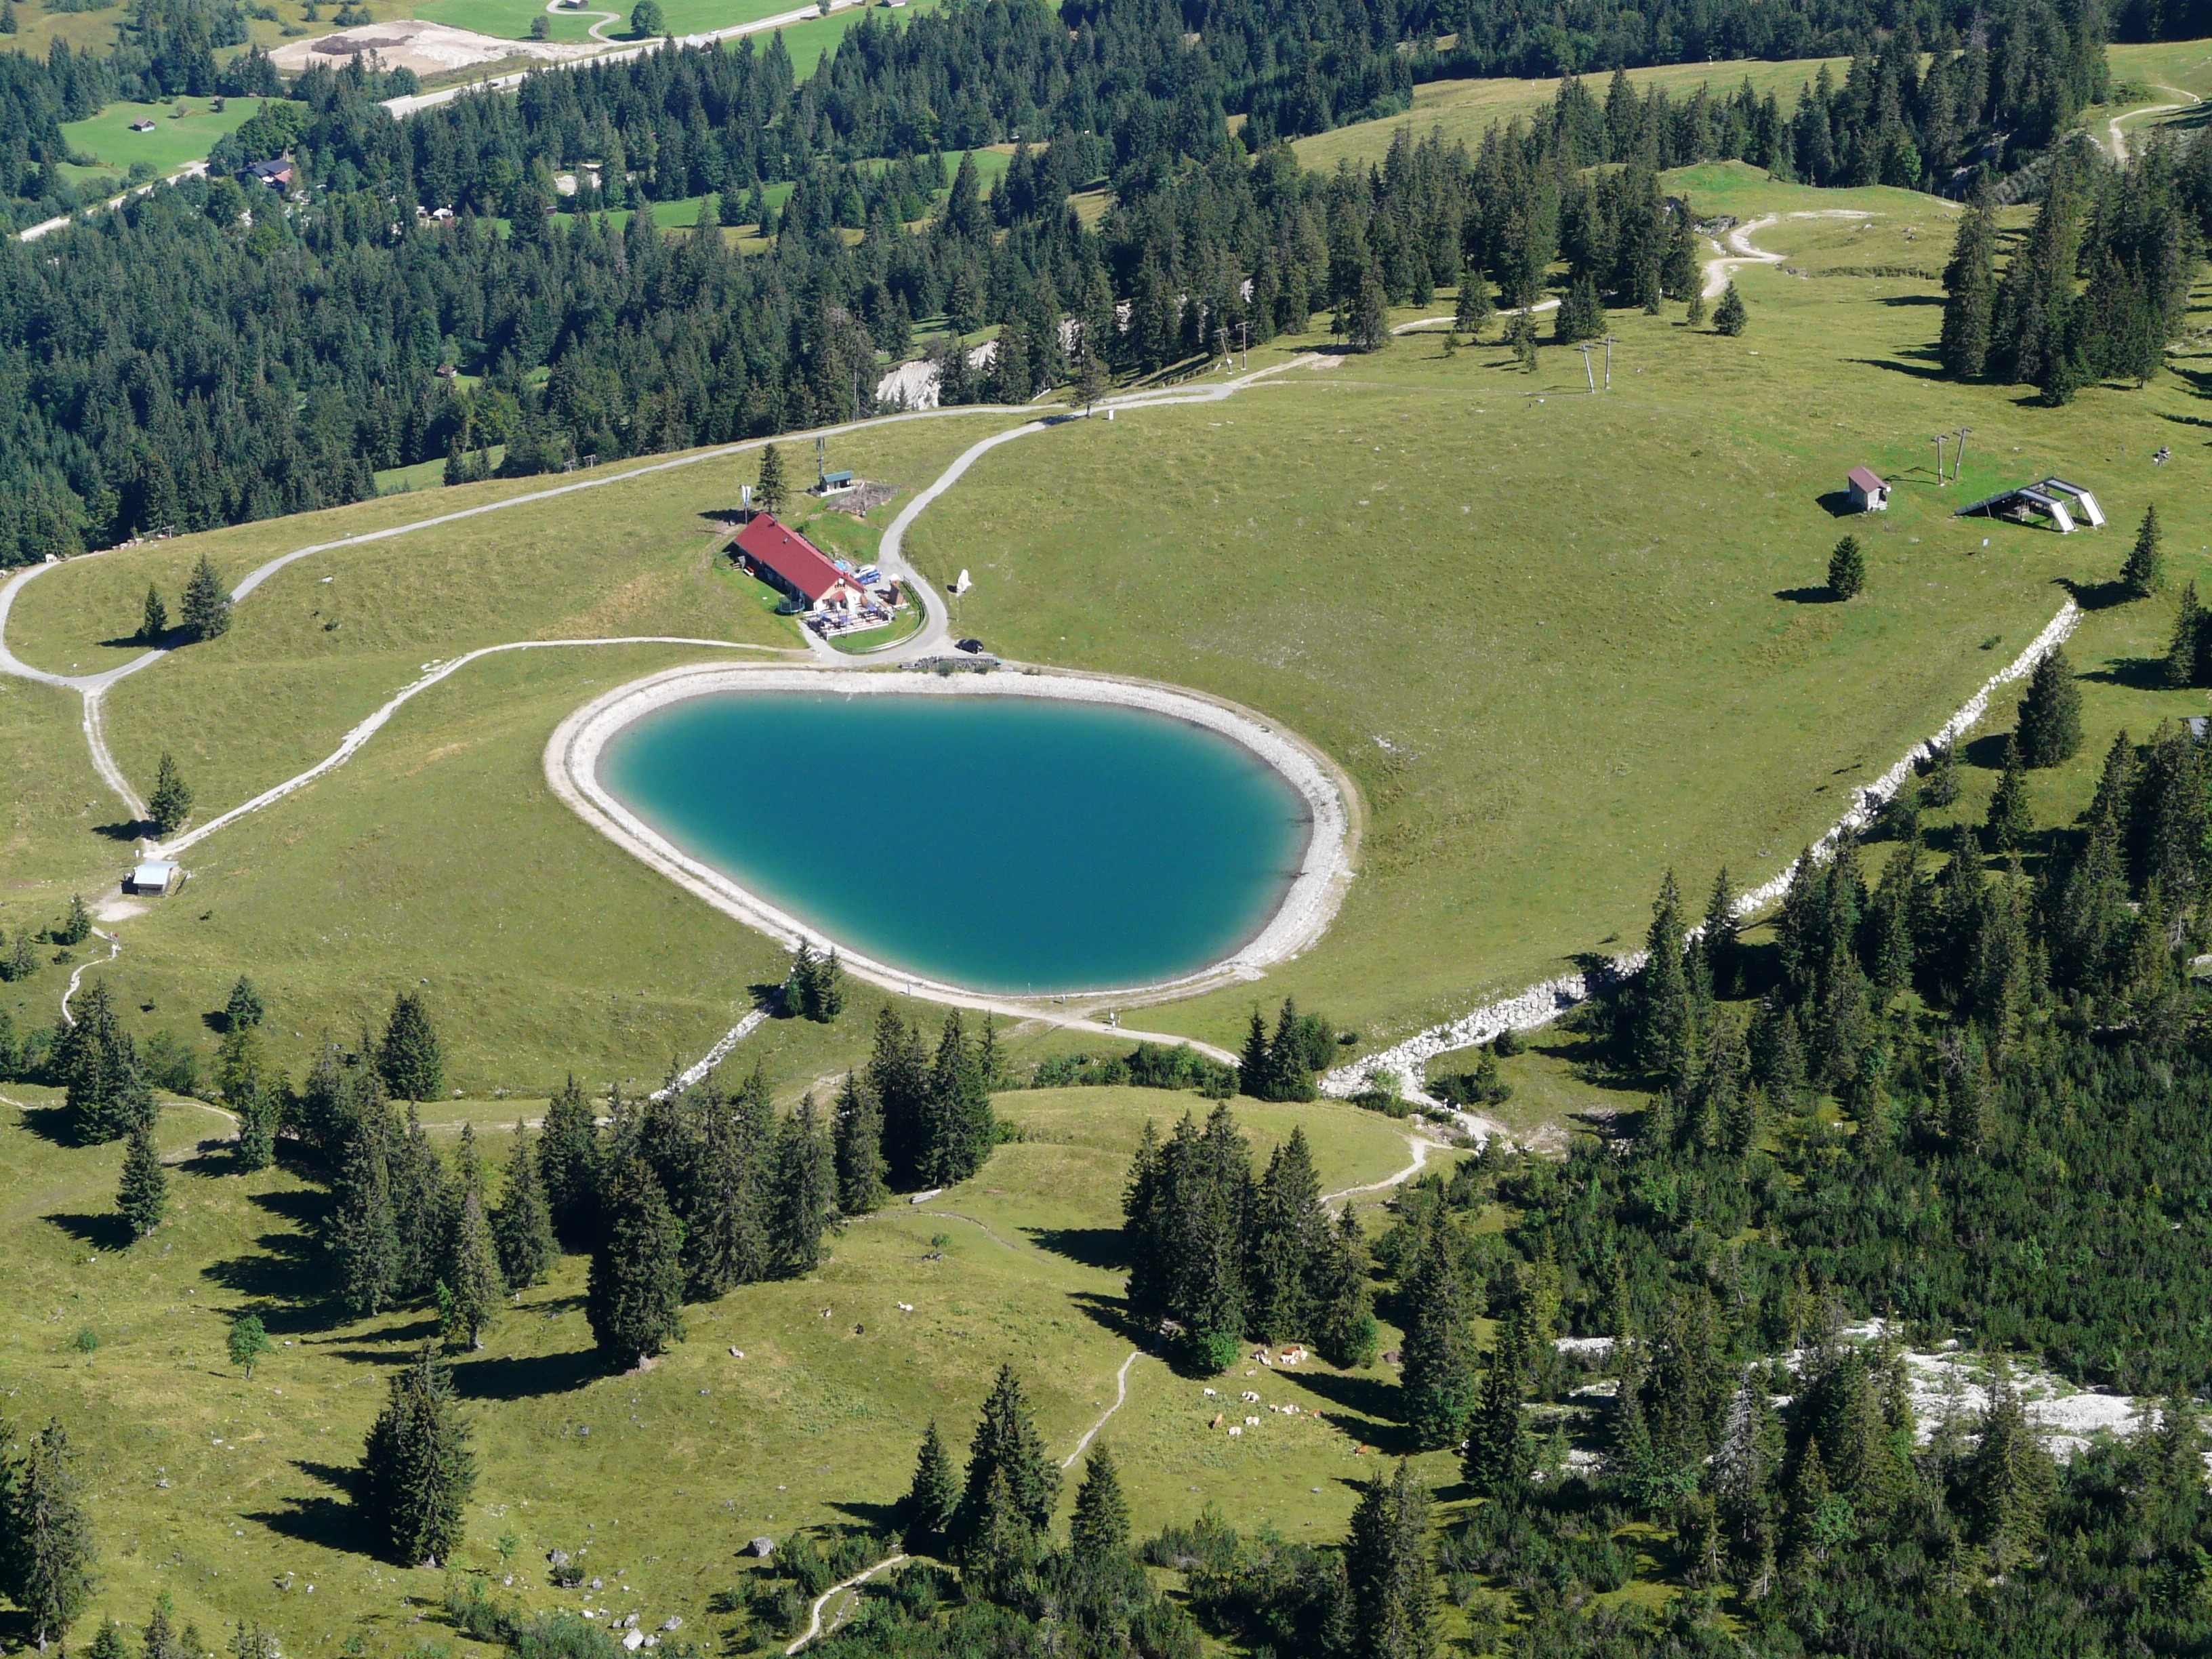
water, mountain, structure, meadow, lake, mountain range, alpine, reservoir, golf course, alps, ecosystem, bird's eye view, aerial photography, water storage, water reservoir, almen, oberjoch, mountainous landforms, sport venue, allgau, iseler, wiedhagalpe